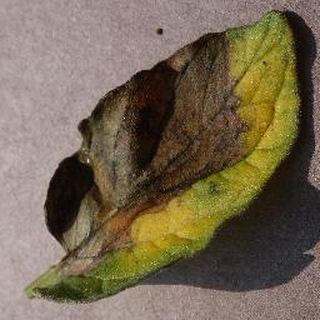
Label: tomato_late_blight